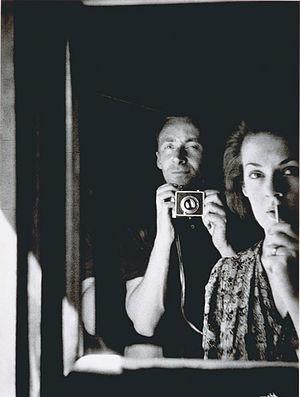
Joy St Clair Hester, née à Elsternwick, Melbourne le 21 août 1920 et morte dans cette ville le 4 décembre 1960, est une artiste australienne, membre des Angry Penguins, groupe qui a joué un rôle important dans le développement du modernisme australien.